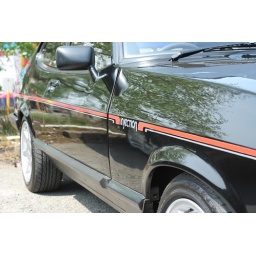
Had a wander around Barlaston this morning where POPS were having a bus / car show.